ICE S

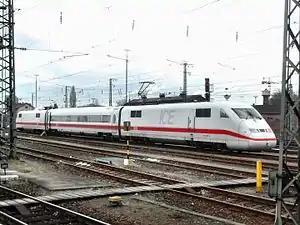

ICE S is Deutsche Bahn's train for high-speed tests. The letter "S" abbreviates the German expression "Schnellfahrt", which translates into "high speed run". The train replaced the InterCityExperimental (ICE V).